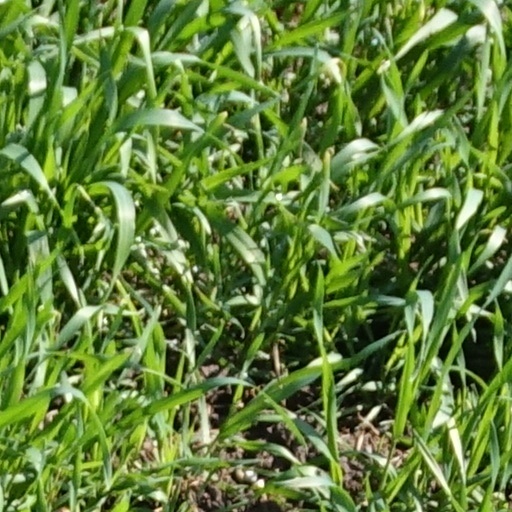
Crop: wheat